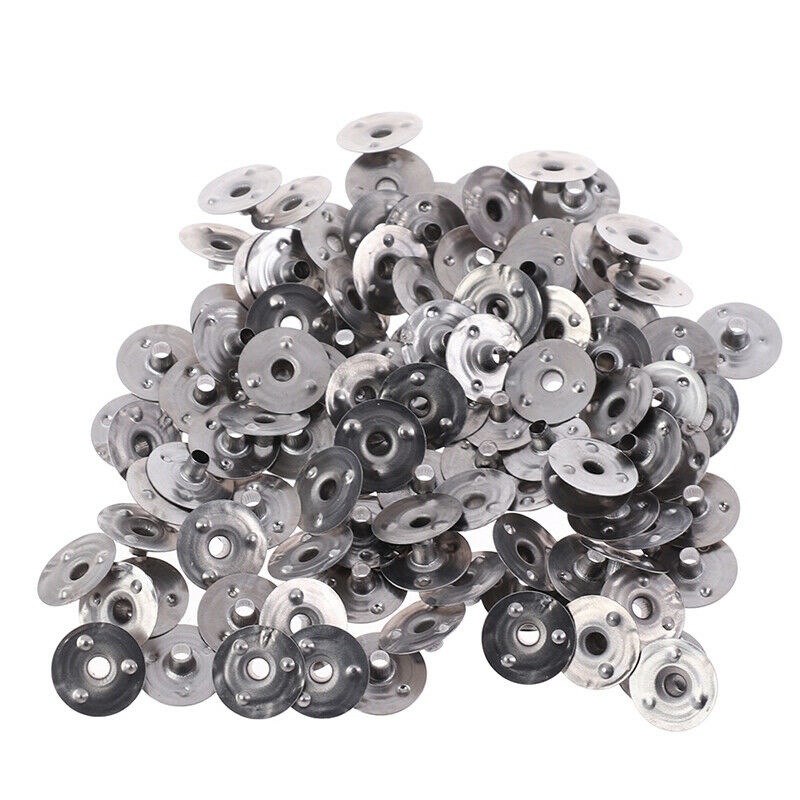
100x 12.5*2.5mm Waxed Candle Wick Metal Sustainers Candles Wicks Holders OZ
ITEM NAME:100x 12.5*2.5mm Waxed Candle Wick Metal Sustainers Candles Wicks Holders OZ Feature These Waxed Candle Wick sustainers can installing into candle. No longer worry about the power cutting,bright and warm. Save electric power,durable and practice. Designed to be used with soy,gel or paraffin wax. Specification color:sliver Size:12.5mmX2.5mm(diameter x thick) Notice Before using, please try to put the wick in the center of the lamps, so as to achieve more good effective burning. Package include 100 X Waxed Candle Wick sustainers.These Waxed Candle Wick sustainers can installing into candle. 100 X Waxed Candle Wick sustainers. so as to achieve more good effective burning. Designed to be used with soy,gel or paraffin wax.
Brand: Shop2IndiaBei
Category: Arts & Entertainment > Hobbies & Creative Arts > Arts & Crafts > Art & Crafting Materials > Olfactory Arts Materials > Candle Making Materials > Wick Tabs > Metal Wick Tabs